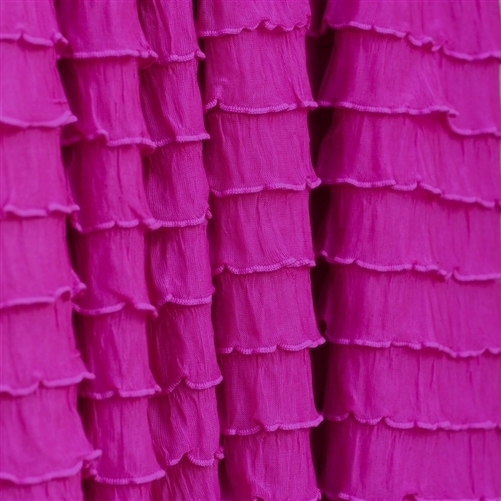
Texture: frilly